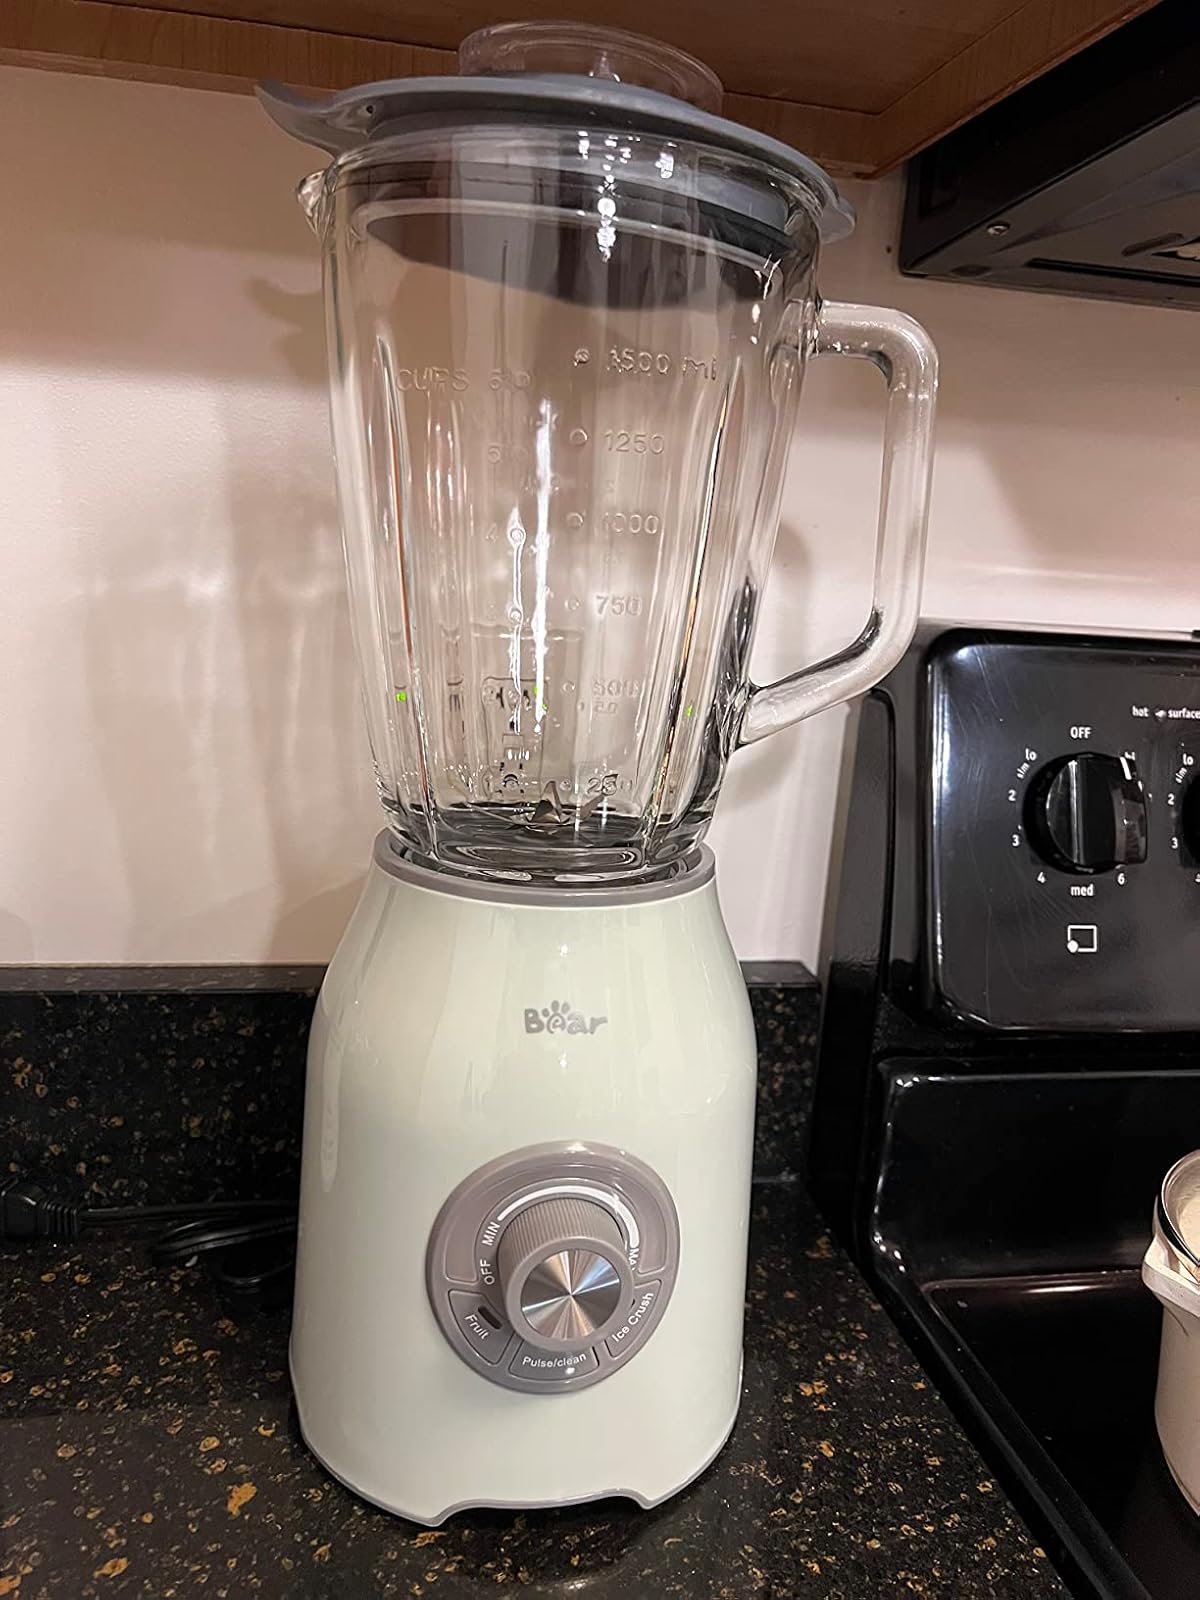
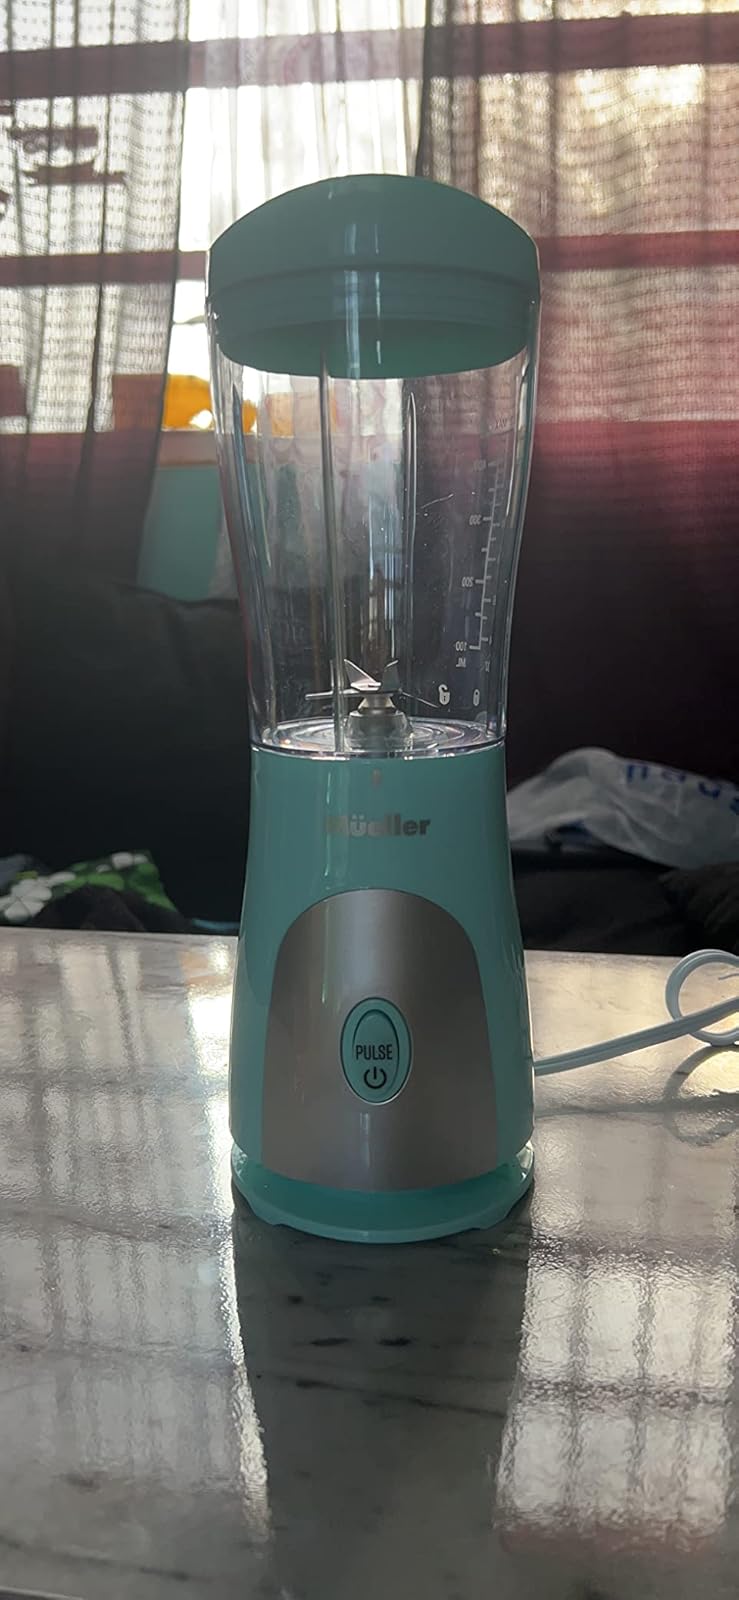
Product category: items_blender
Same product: no